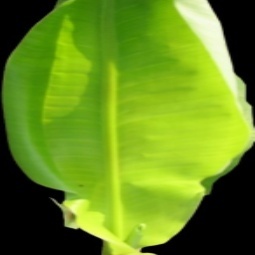
Label: Zinc